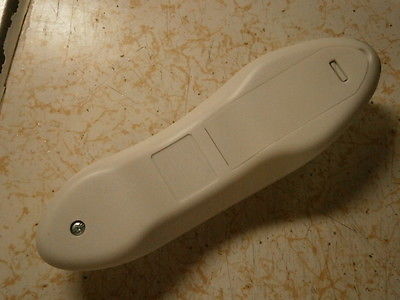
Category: fan